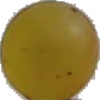
Label: Grape White 3